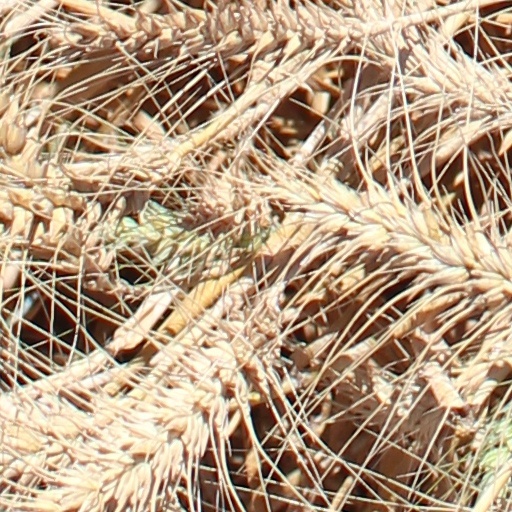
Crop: wheat